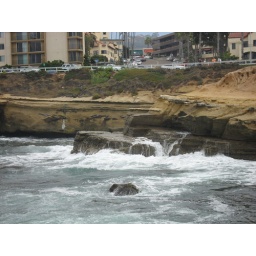
pic standing from the sea wall near La Jolla Beach